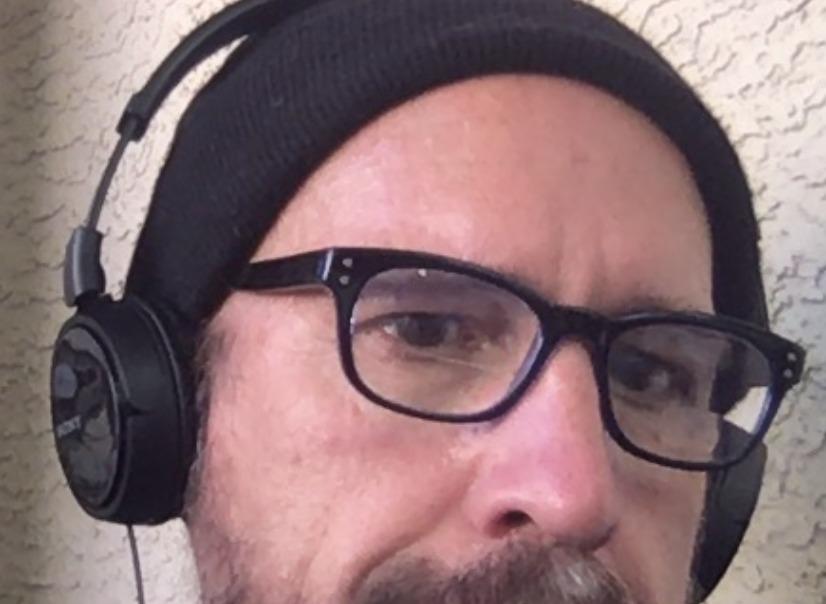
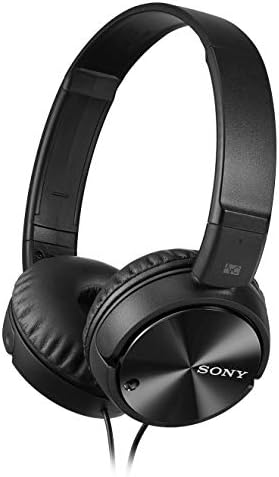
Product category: headphones
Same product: yes